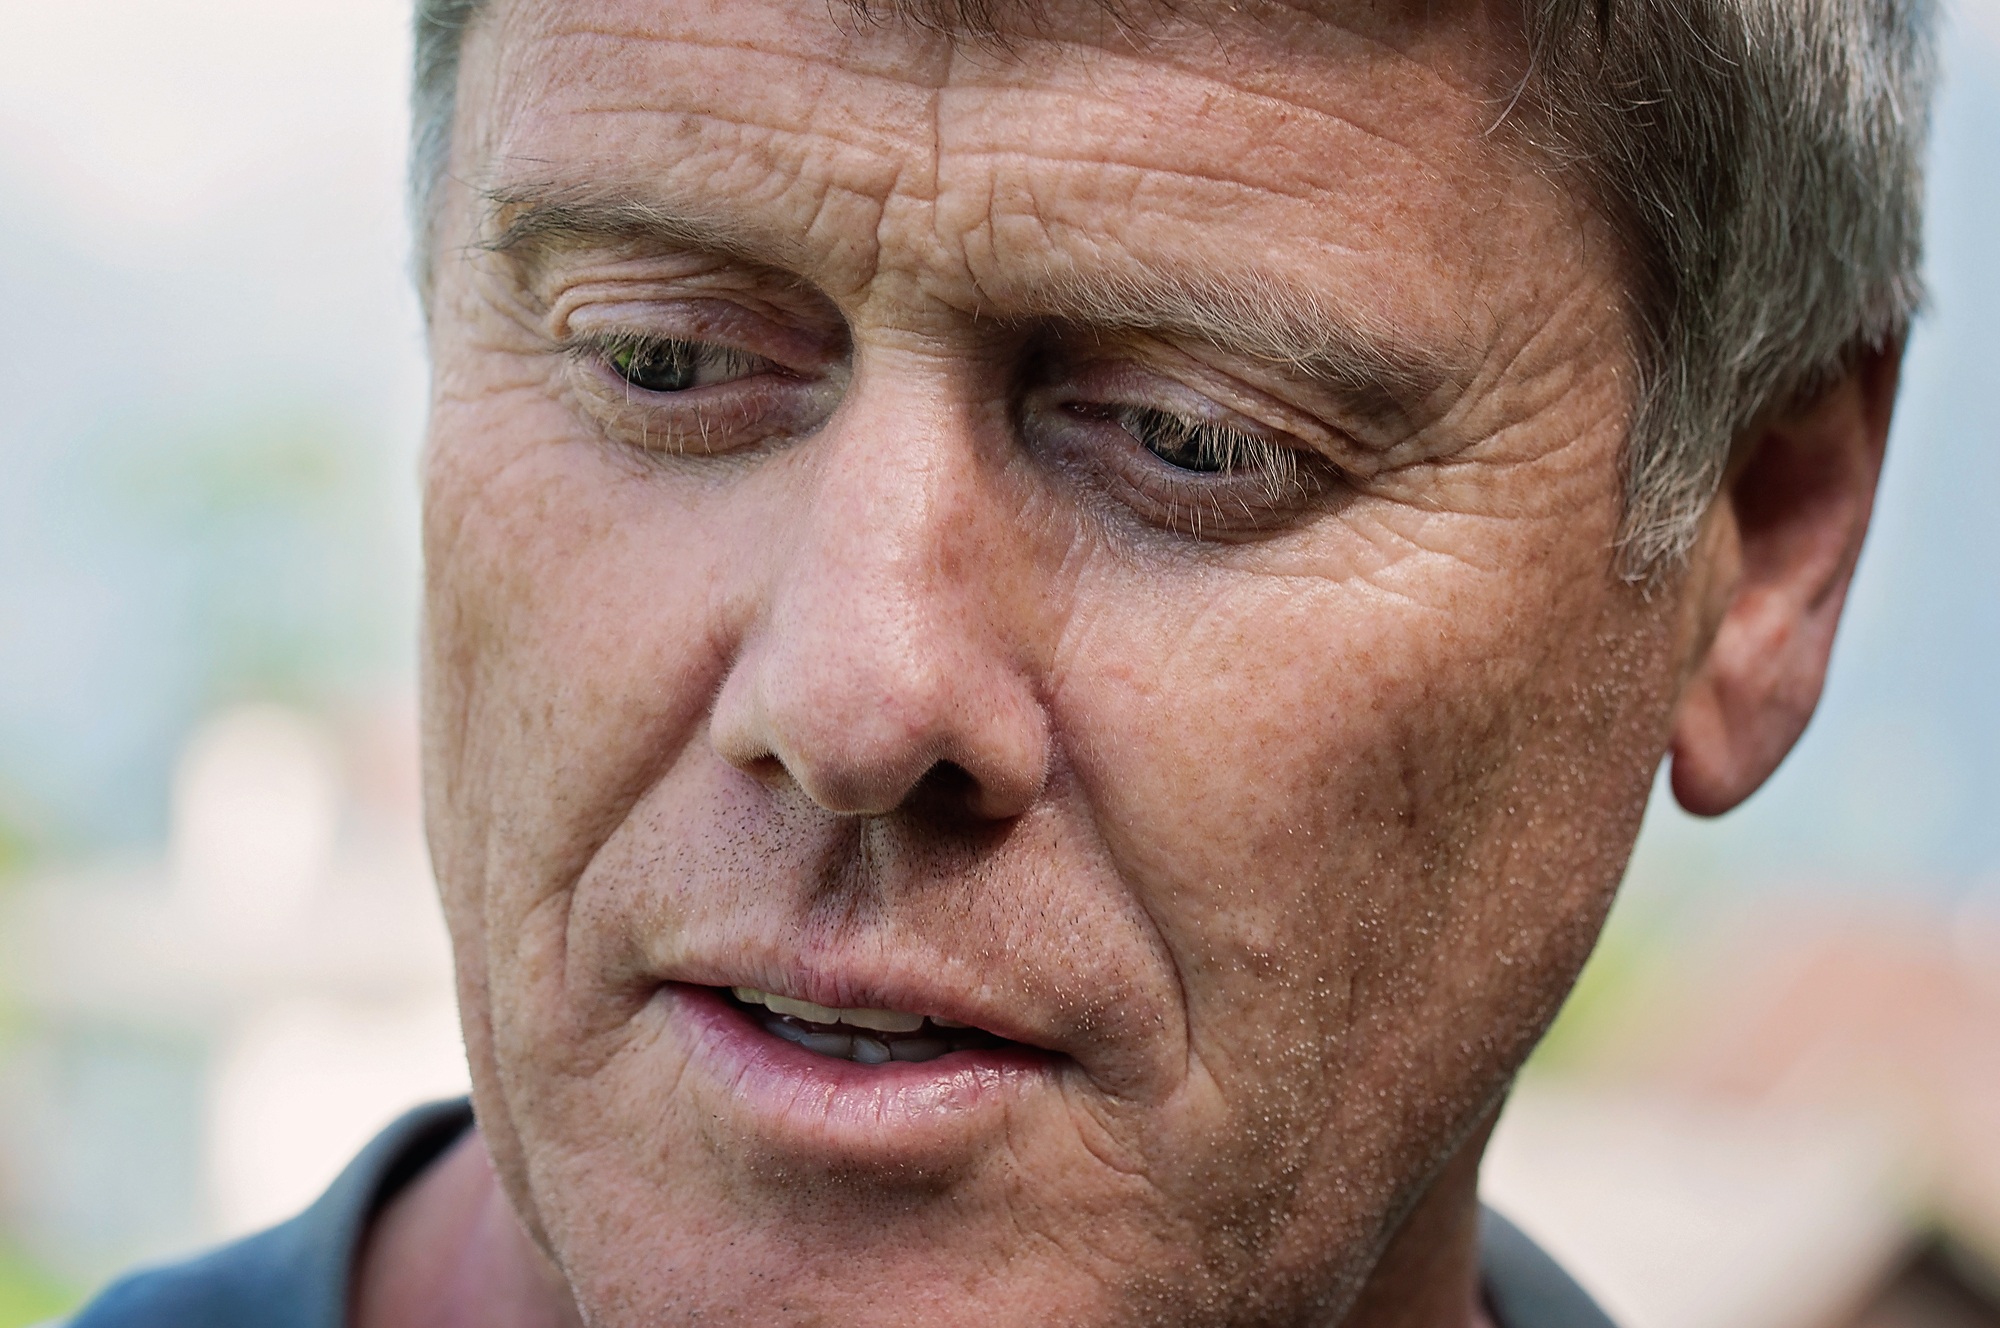
man, person, male, portrait, human, profession, close, facial expression, senior citizen, close up, face, nose, eye, head, skin, organ, facial hair